Gigot bitume

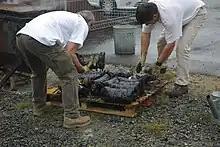
Two white men in gloves lean over black objects on a wooden pallet.

A (asphalt leg of lamb) is a leg of lamb prepared by wrapping the meat in kraft paper and placing it in a bath of hot asphalt. This preparation method is traditionally used in France to celebrate the completion of the structural portion of construction projects or public works.